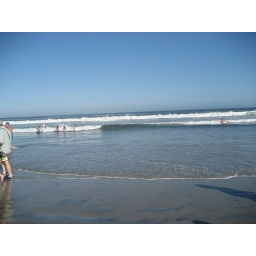
beach loving people in water